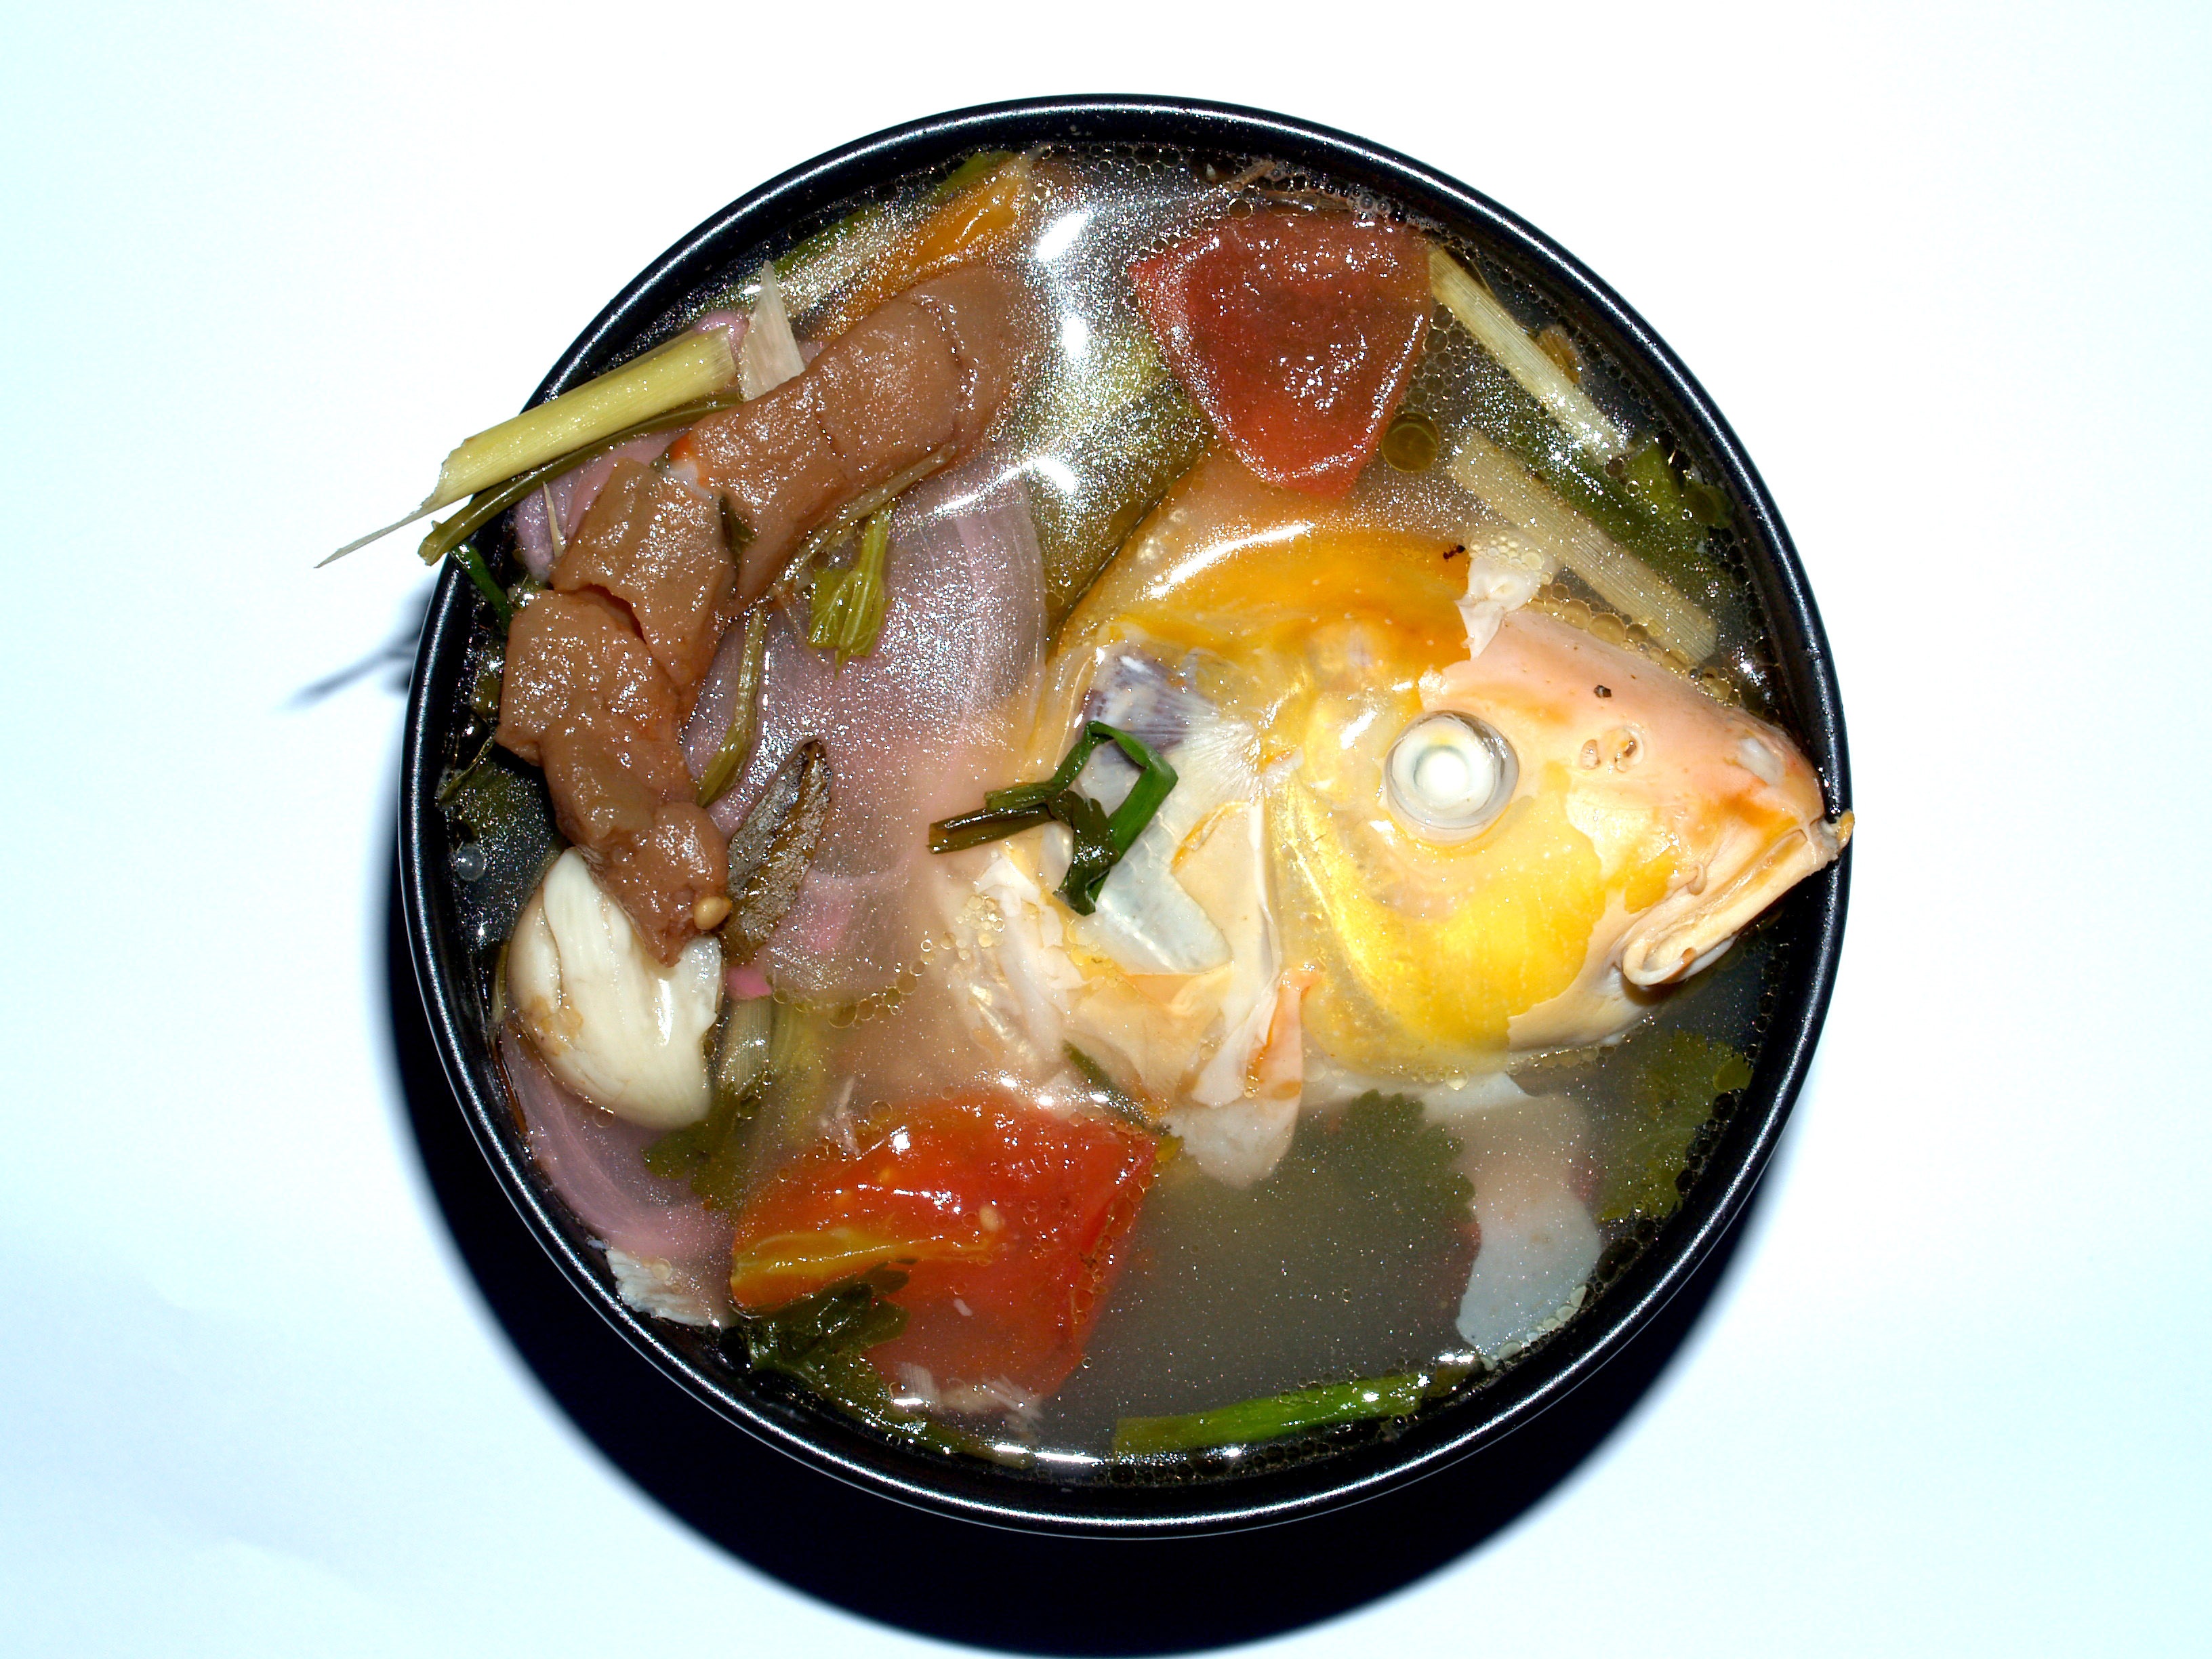
table, asian, bowl, dish, meal, food, cooking, ingredient, produce, color, fresh, colorful, fish, healthy, lunch, cuisine, delicious, soup, health, thailand, asian food, broth, nutrition, dining, dinner, hot, spices, spicy, tasty, diet, thai, traditional, chinese food, tomyam, sinigang